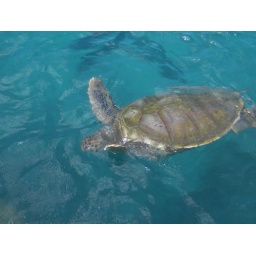
Sea turtle swimming in water at Curacao Seaquarium